1880 Republican National Convention

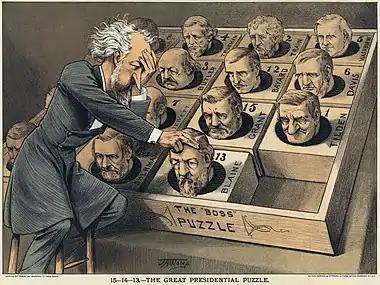
An 1880 political cartoon depicts Senator Conkling over a "presidential puzzle" consisting of some of the potential Republican and Democratic nominees as pieces of a sliding puzzle.

At 7:00 P.M. on May 31, Cameron convened the committee's last meeting before the convention. Of the forty-six attendees, Cameron counted only sixteen allies. The rest were anti-Grant delegates who planned to block Cameron. Colorado senator Jerome B. Chaffee handed Cameron a handwritten anti-unit rule motion that was orchestrated by William E. Chandler. Cameron expected this and ruled Chaffee's motion out of order. Under questioning by Chaffee, Cameron explained that the committee could only appoint a temporary convention chairman but could not vote on the unit rule, which he said was the purview of the convention's Rules Committee. Cameron then used a ruling from George Congdon Gorham, a California Stalwart delegate who as secretary of the United States Senate was an expert on parliamentary procedure, to sustain his action. One by one, anti-Grant delegates unsuccessfully tried to appeal Cameron's ruling. Gorham proclaimed that as committee chairman, Cameron could do "as he saw fit." Marshall Jewell, a Connecticut delegate and national committee member who had served as Grant's Postmaster General, spoke against Cameron's rulings. Cameron did not comment but called for a brief recess. After the recess, he acknowledged a motion from William E. Chandler to elect George Frisbie Hoar, a neutral senator and delegate from Massachusetts, as the convention's temporary chairman.